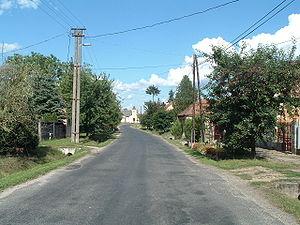
Gyanógeregye est un village de Hongrie, situé dans le département de Vas. Lors du recensement de 2001, il y avait 148 habitants.